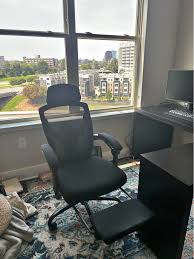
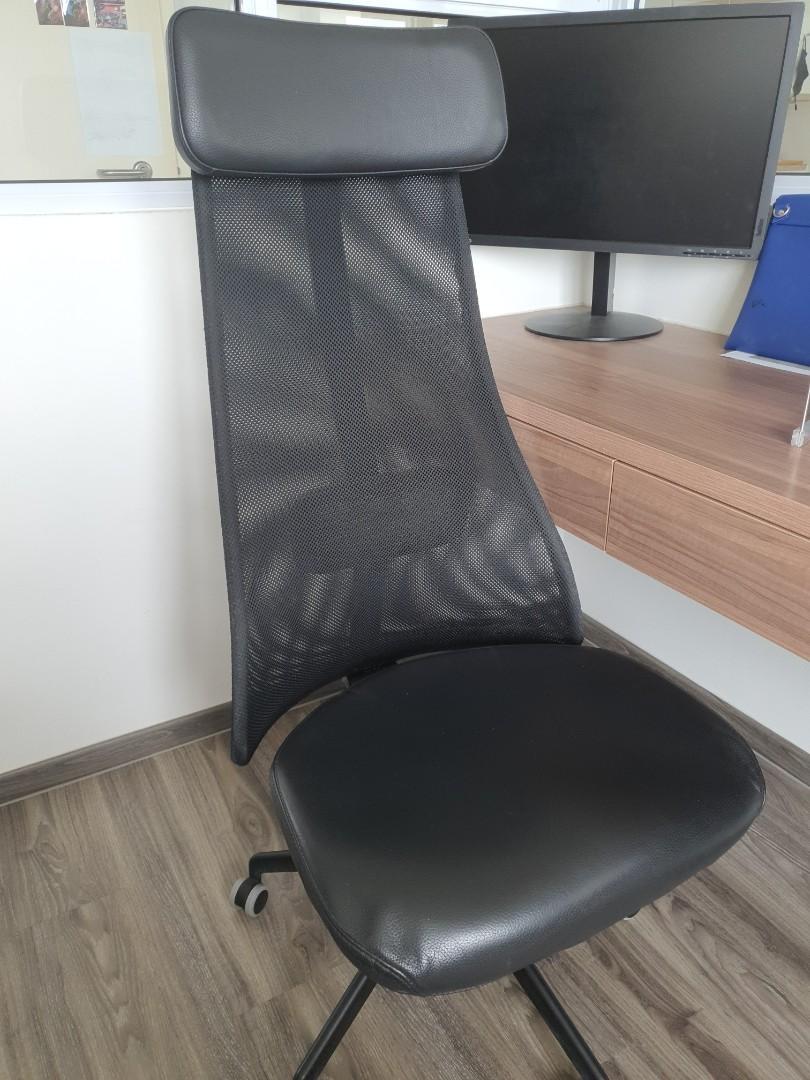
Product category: items_chair
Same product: no